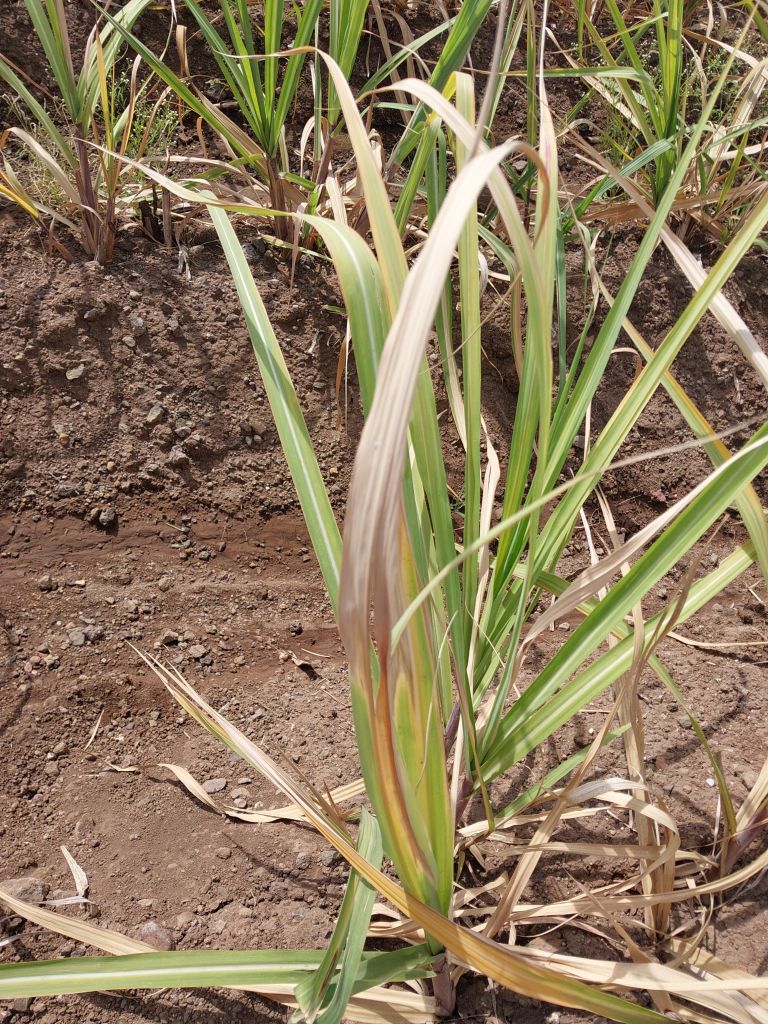
Label: Yellow Leaf